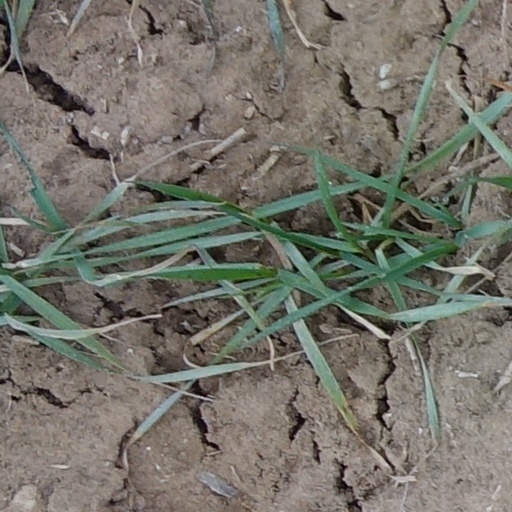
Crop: wheat